Royal Melbourne Institute of Technology

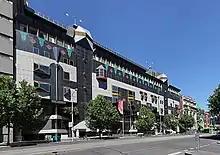
Swanston Library is located in Building 8 on the Melbourne City campus

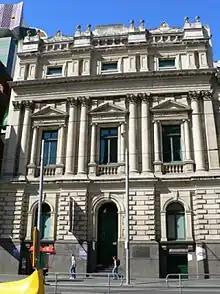
RMIT Gallery and First Site Gallery are housed in the historic section of Storey Hall on the Melbourne City campus

The four academic colleges housing the schools of RMIT are the College of Business and Law (BUSL), College of Design and Social Context (DSC) and College of Vocational Education and the STEM College (incorporating the fields of sciences, engineering, computing technologies and health and medical sciences (STEM).